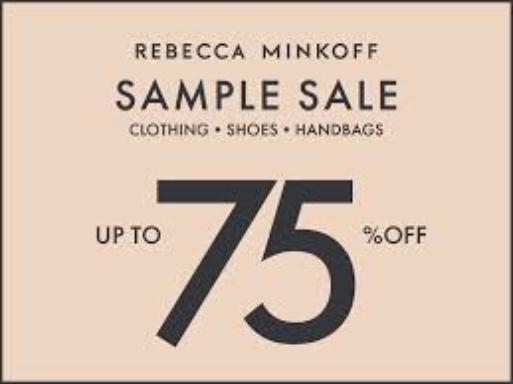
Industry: Clothes